Fredy (footballer, born 1990)

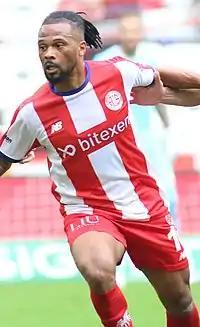
Fredy with Antalyaspor in 2021

Born in Luanda, Fredy joined C.F. Os Belenenses' youth system at the age of 11, signing from neighbouring G.D.P. Costa de Caparica. He made his Primeira Liga debut on 3 April 2009, coming on as a 60th-minute substitute in a 1–0 away loss to Académica de Coimbra. He finished his first full season with 24 scoreless appearances, as the Lisbon team was relegated.